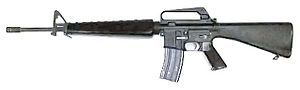
M16A1
M16A1
M16A1 er et amerikansk designet stormgevær. Det er den første variant af M16 riflen der blev udleveret i større omfang. Den blev taget i brug af det amerikanske forsvar i 1967, under Vietnamkrigen. Der var mange problemer i starten, riflen havde en kedelig tendens til at få funktionsfejl, fordi den var meget følsom over snavs.